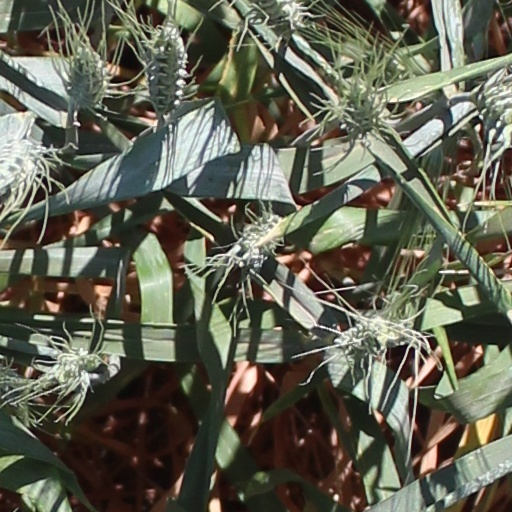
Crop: wheat